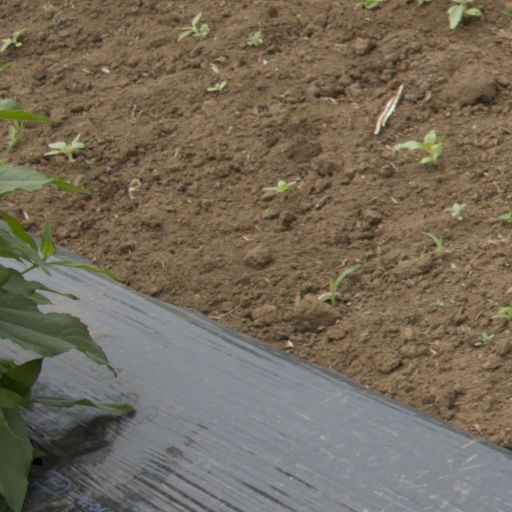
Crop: Jerusalem artichoke